Spelling of Shakespeare's name

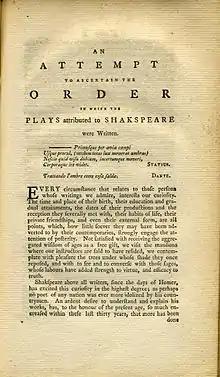
Edmond Malone used the spelling "Shakspeare", which was most common in the Georgian era.

Archival material relating to Shakespeare was first identified by 18th-century scholars, most notably Edmond Malone, who recorded variations in the spelling of the name. Malone declared a preference for the spelling "Shakspeare", using it in his major publications including his 1790 sixteen-volume edition of the complete works of the playwright. George Steevens also used this spelling. Steevens and Malone had both examined Shakespeare's will, and were convinced that the final signature was spelled this way, which also conformed to the spelling used on Shakespeare's tomb. However, Malone admitted that the signature was difficult to read and that the others were clearly spelled without the final "a". This spelling continued to be popular throughout the later Georgian period. Indeed "virtually every edition" of the playwright's work in the early 19th century before 1840 used this spelling. Even German scholars such as Friedrich Schlegel and Ludwig Tieck adopted it.